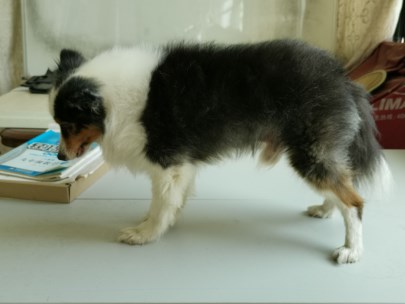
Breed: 274-n000110-Shetland_sheepdog